NBA fines

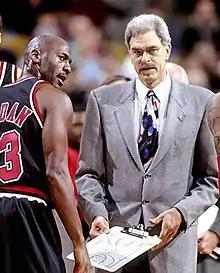
Phil Jackson coaching Michael Jordan

The most fined coach, for both the number of fines and total amount fined, is Phil Jackson for a total of $380,000 and a total of 8 fines. Coaches are most often fined for criticizing the refs. Jackson, Larry Brown, and Doc Rivers are the top 3 most fined coaches, Brown with 7 fines totaling $117,500 and Rivers with 6 fines totaling $115,000. These 3 coaches together account for 23 of the 54 fines given to coaches.